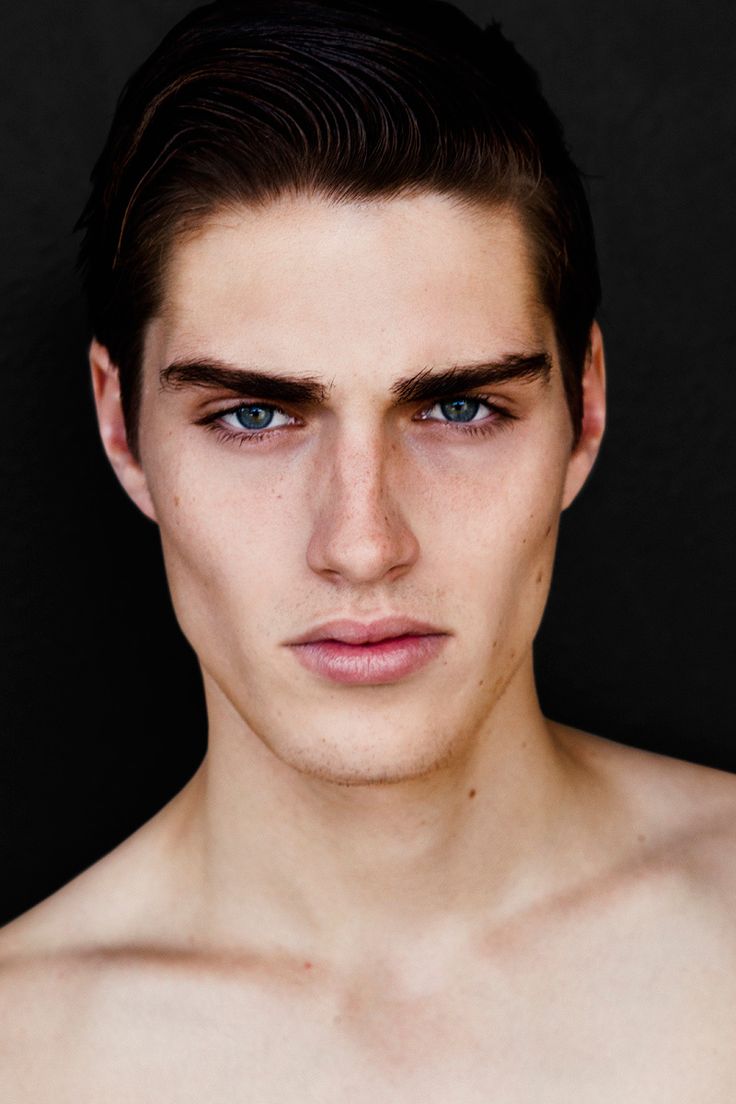
Label: Colored